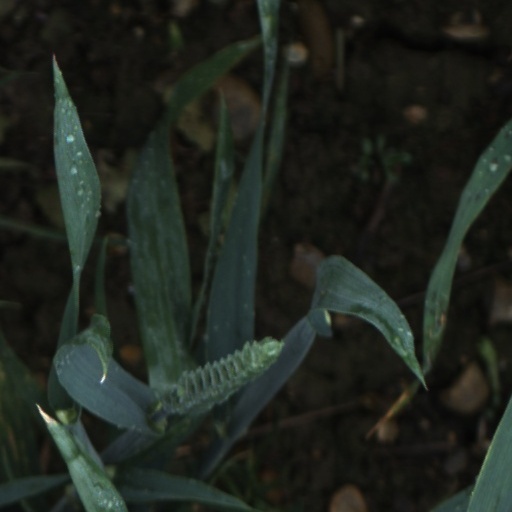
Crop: wheat